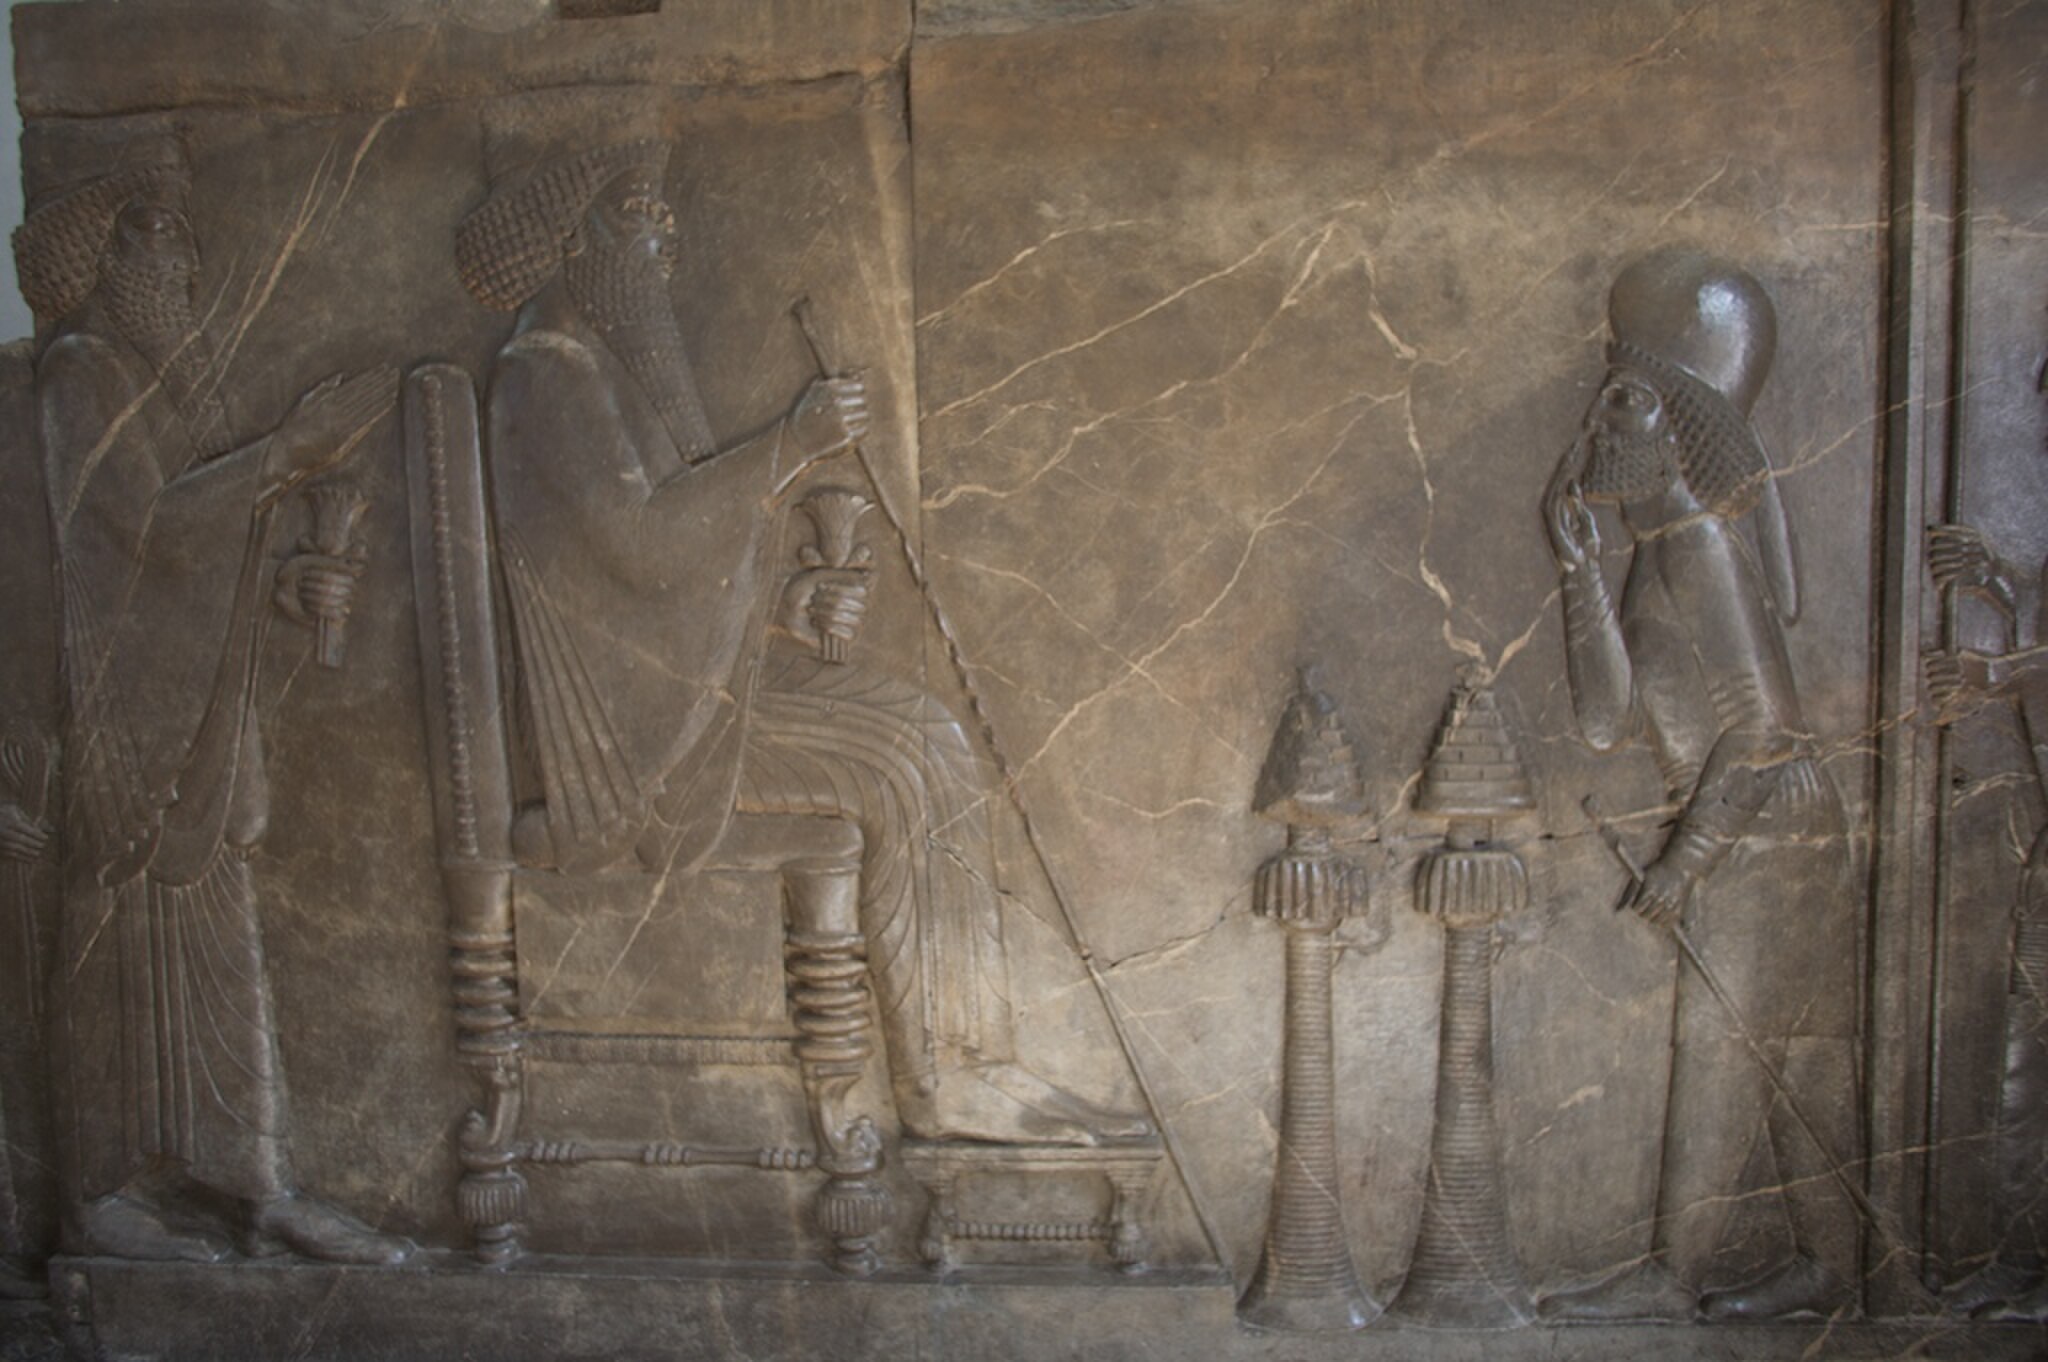
Title: Iranian National Museum (2438972398)
Description: Iranian National Museum
Date: 2008-04-23 09:29
Categories: Flickr images reviewed by FlickreviewR 2, Audience scene of Darius (or Xerxes I), Photographs by Nick Taylor